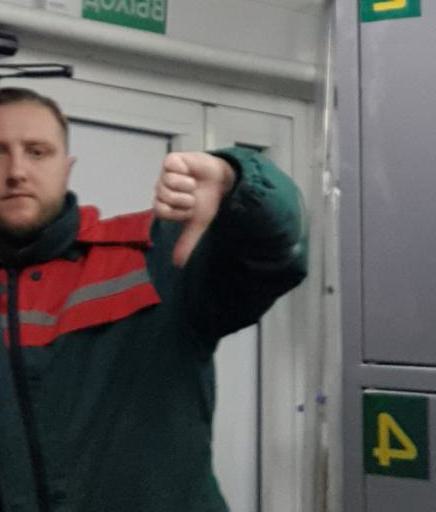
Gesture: dislike